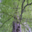
Label: forest